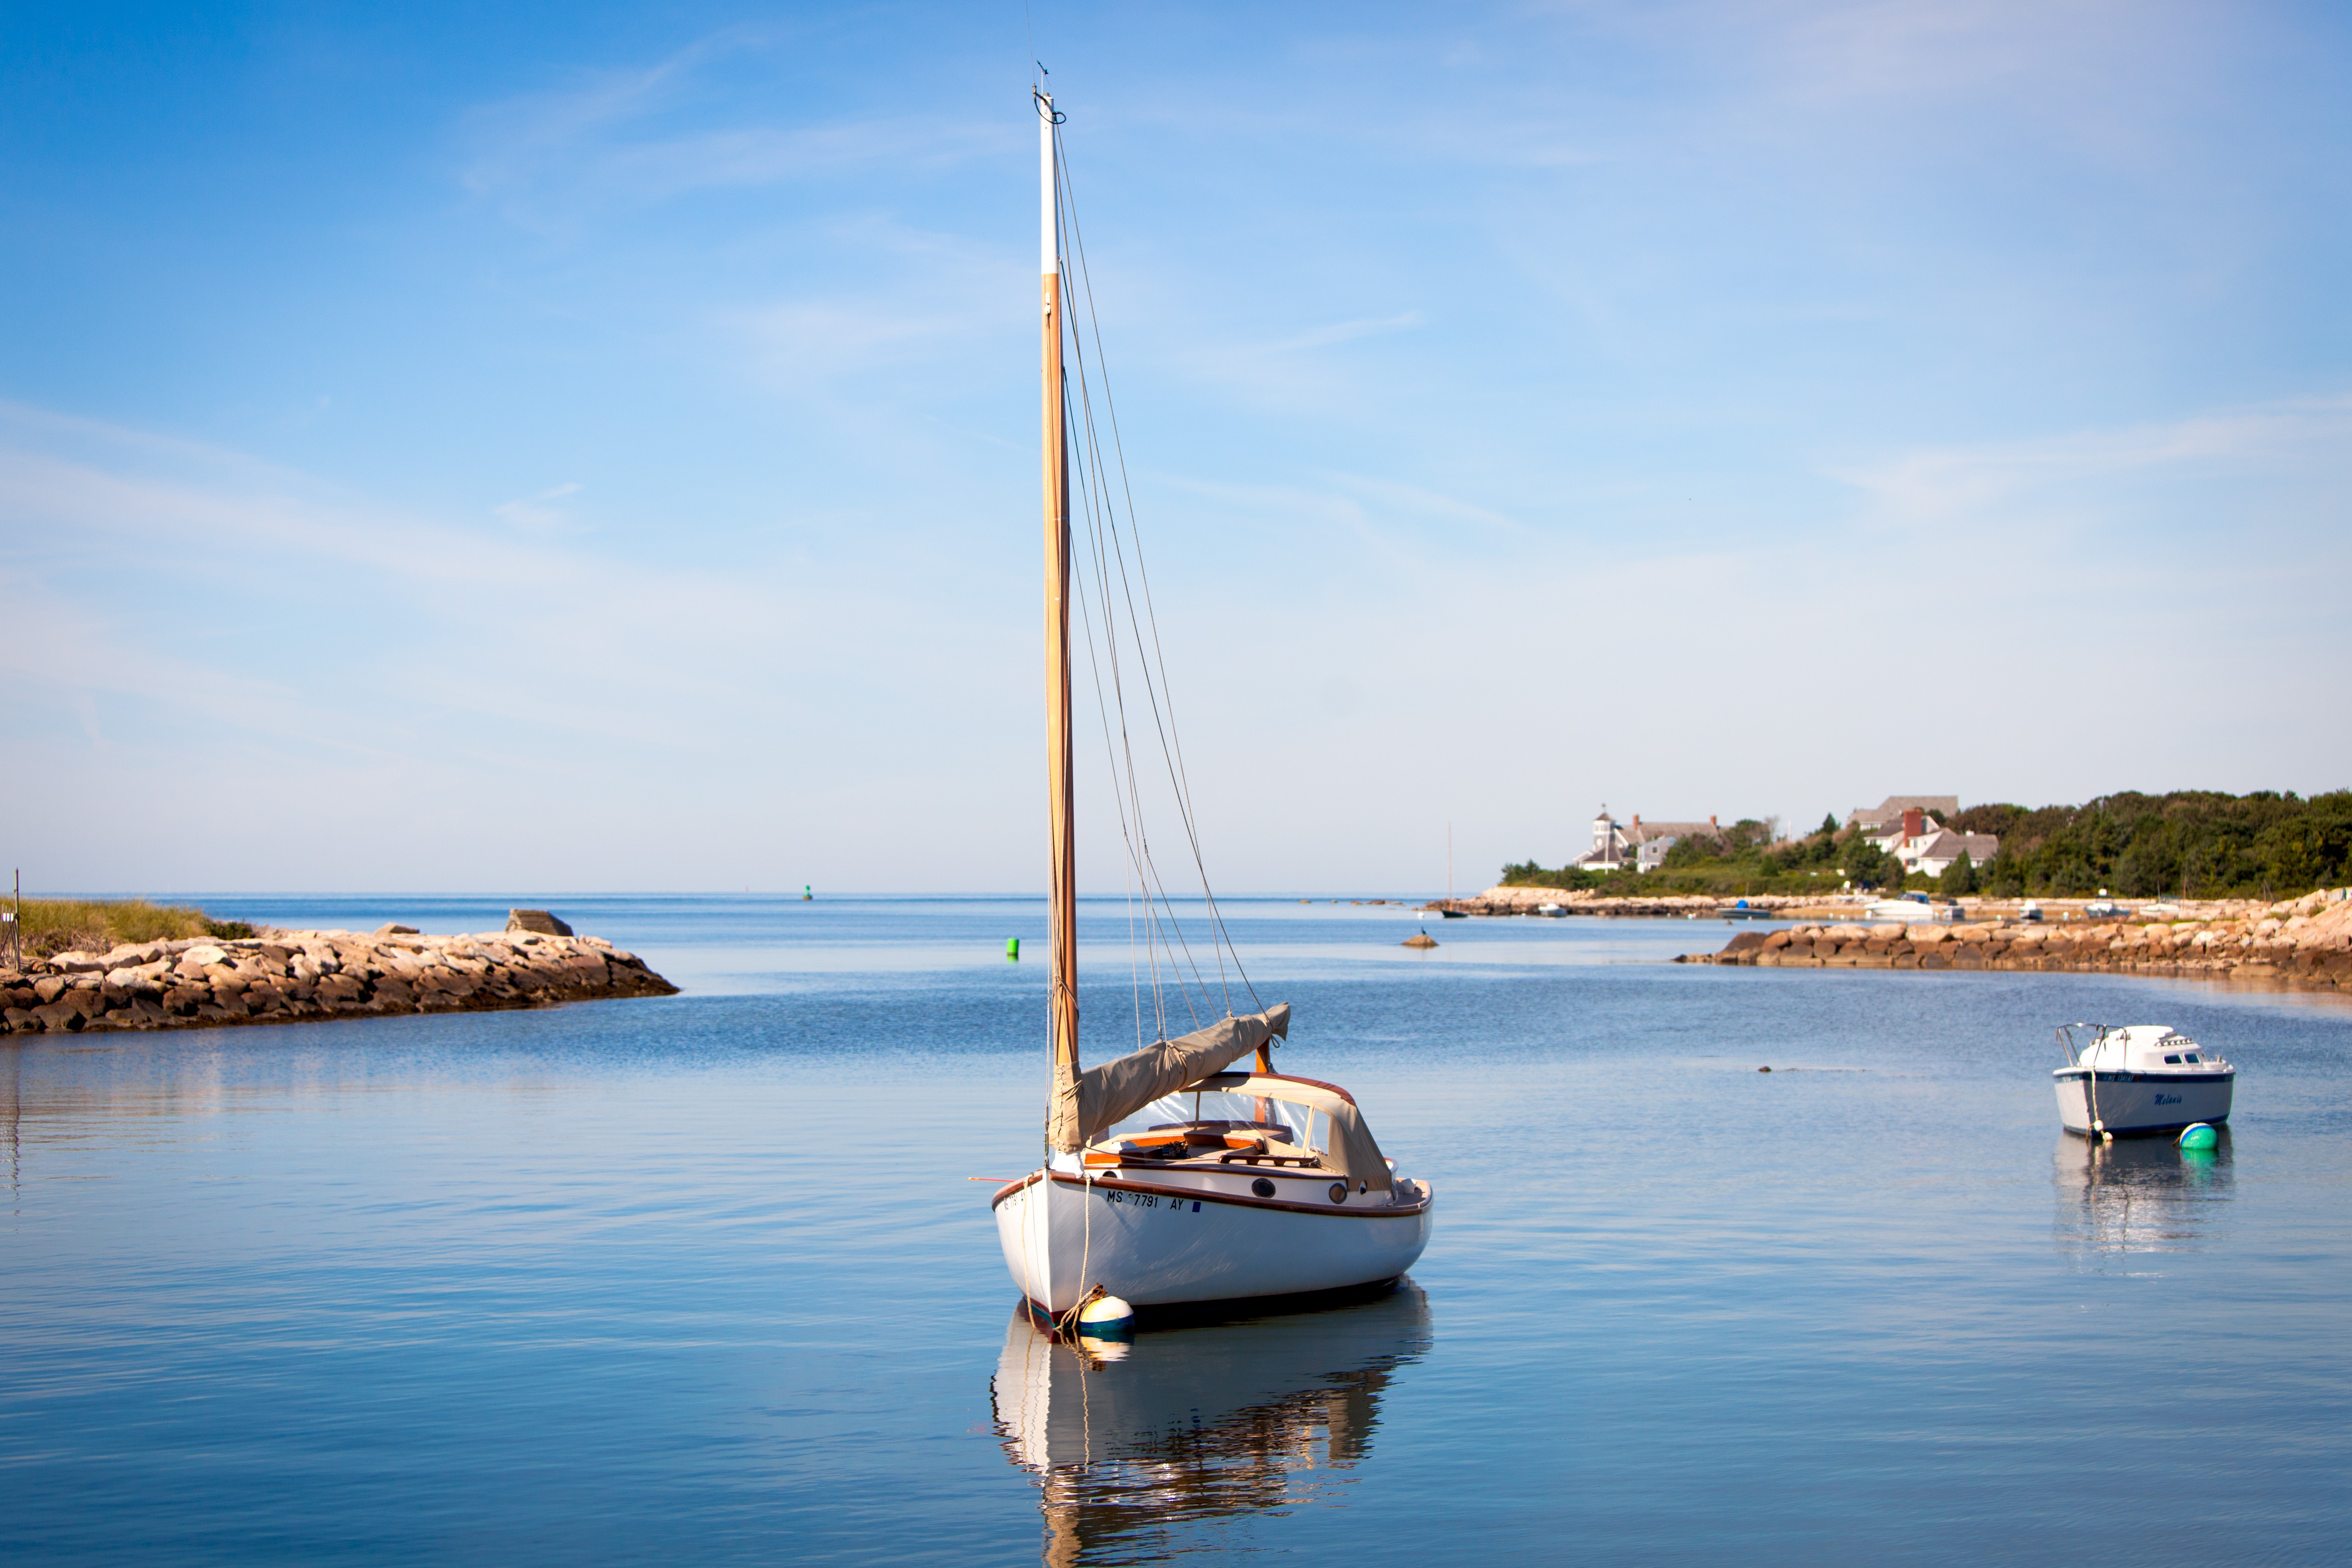
beach, landscape, sea, coast, water, nature, outdoor, ocean, dock, architecture, people, sky, wood, white, boat, lake, view, old, pier, ship, summer, vacation, travel, recreation, reflection, vessel, vehicle, relax, scenic, mast, sailing, yacht, holiday, lagoon, bay, harbor, blue, marina, port, tourism, leisure, sailboat, docked, boating, sail, watercraft